Question: Please indicate a possible affordance area of drum that can be used for beating
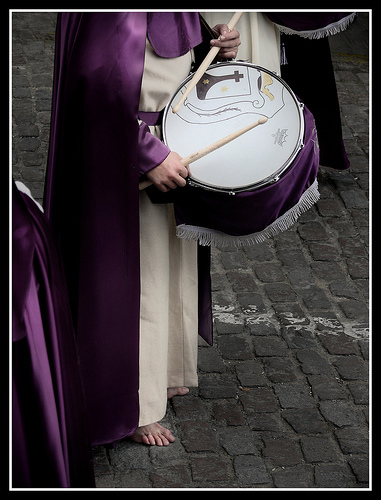
Answer: [151.64, 66.614, 313.458, 191.16]